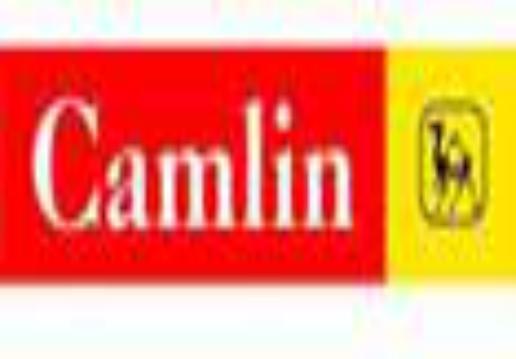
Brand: camlin
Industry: Medical